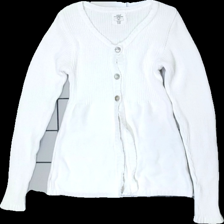
View: front
Type: Sweater
Category: Ladies
Brand: Logg (H&M)
Colors: White
Material: 100% cotton
Cut: V-collar, Tight
Size: S
Season: All
Price range: <50
Recommended usage: Export